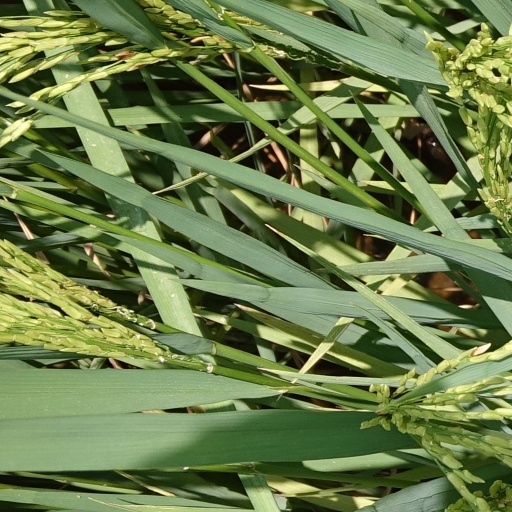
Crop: rice